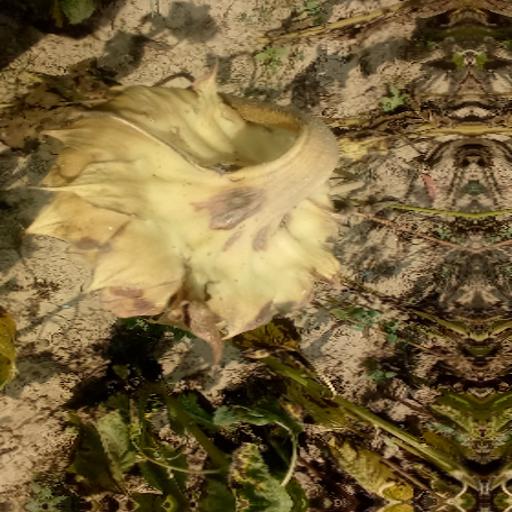
Label: Gray_mold